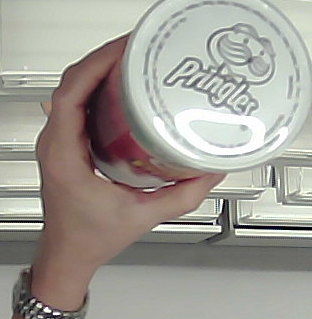
Product: pringles_original